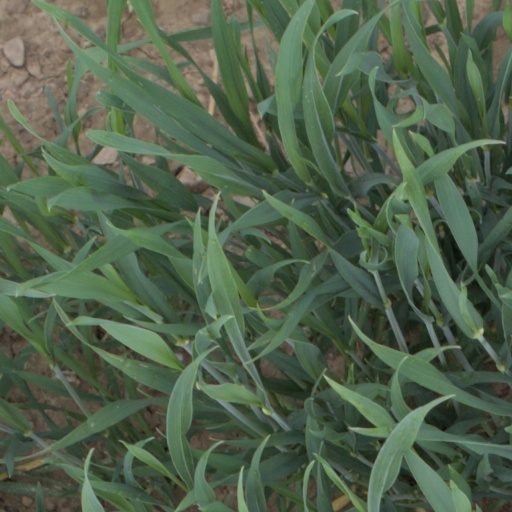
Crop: wheat